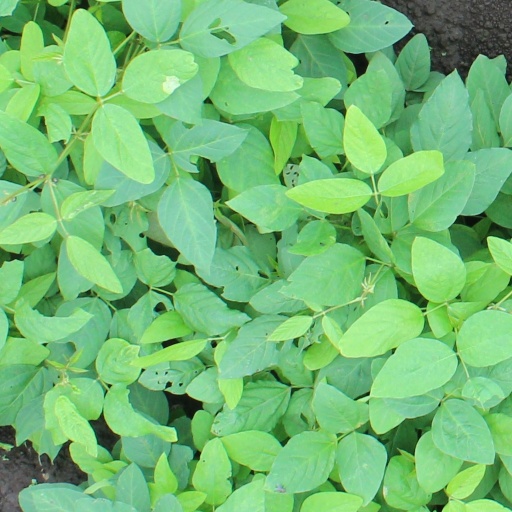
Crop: soybean